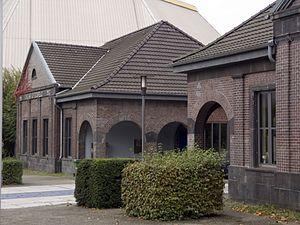
Voici une liste de mines situées en Allemagne excluant celles de Rhénanie-du-Nord-Westphalie, listées sur l'article dédié liste de mines en Rhénanie-du-Nord-Westphalie.